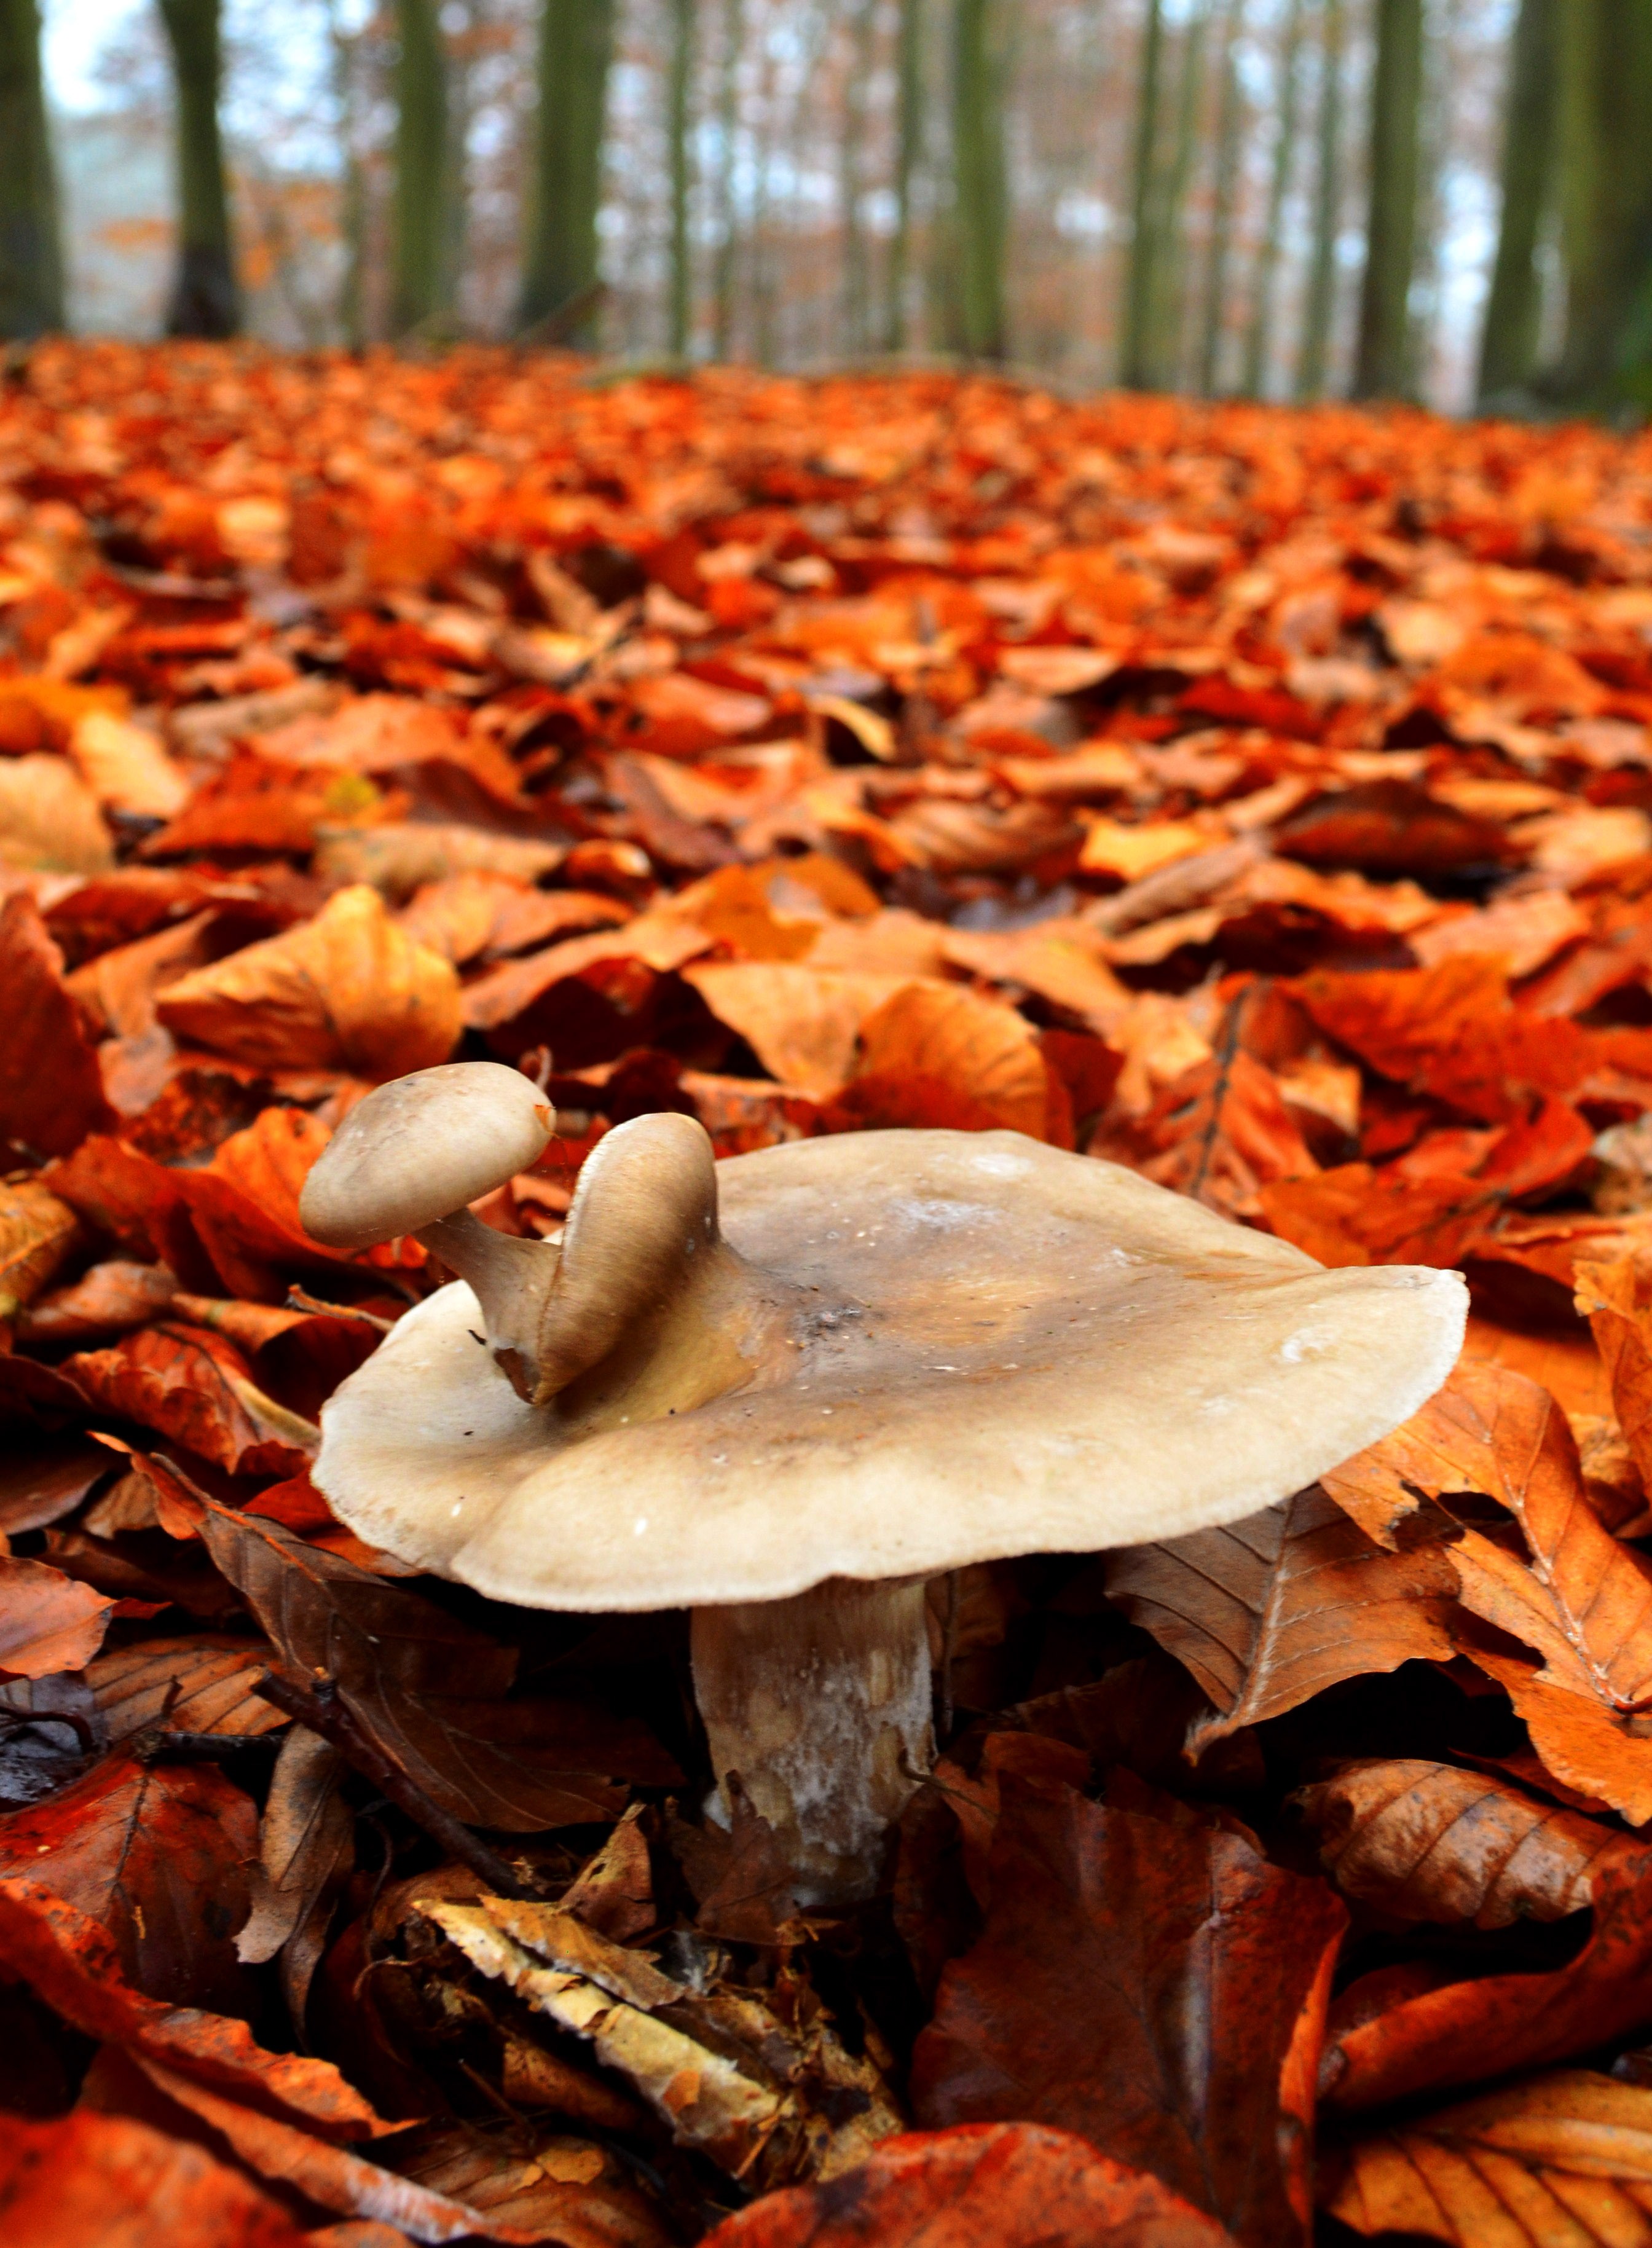
landscape, nature, leaf, autumn, mushroom, fungus, deciduous, mutant, edible mushroom, medicinal mushroom, agaricomycetes, lingzhi mushroom